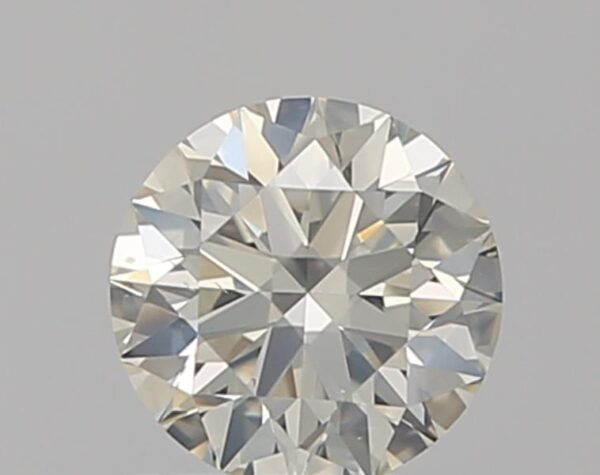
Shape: round
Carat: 0.55
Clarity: SI2
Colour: K
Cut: EX
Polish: EX
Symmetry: EX
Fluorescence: F
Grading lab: GIA
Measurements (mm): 5.25 x 5.27 x 3.25